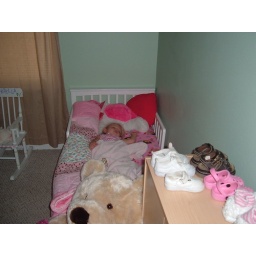
Gabby sleeping in her big girl bed..